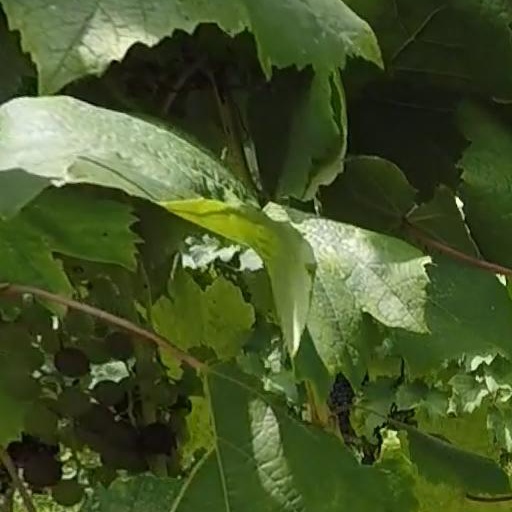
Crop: grape